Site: brandenburg
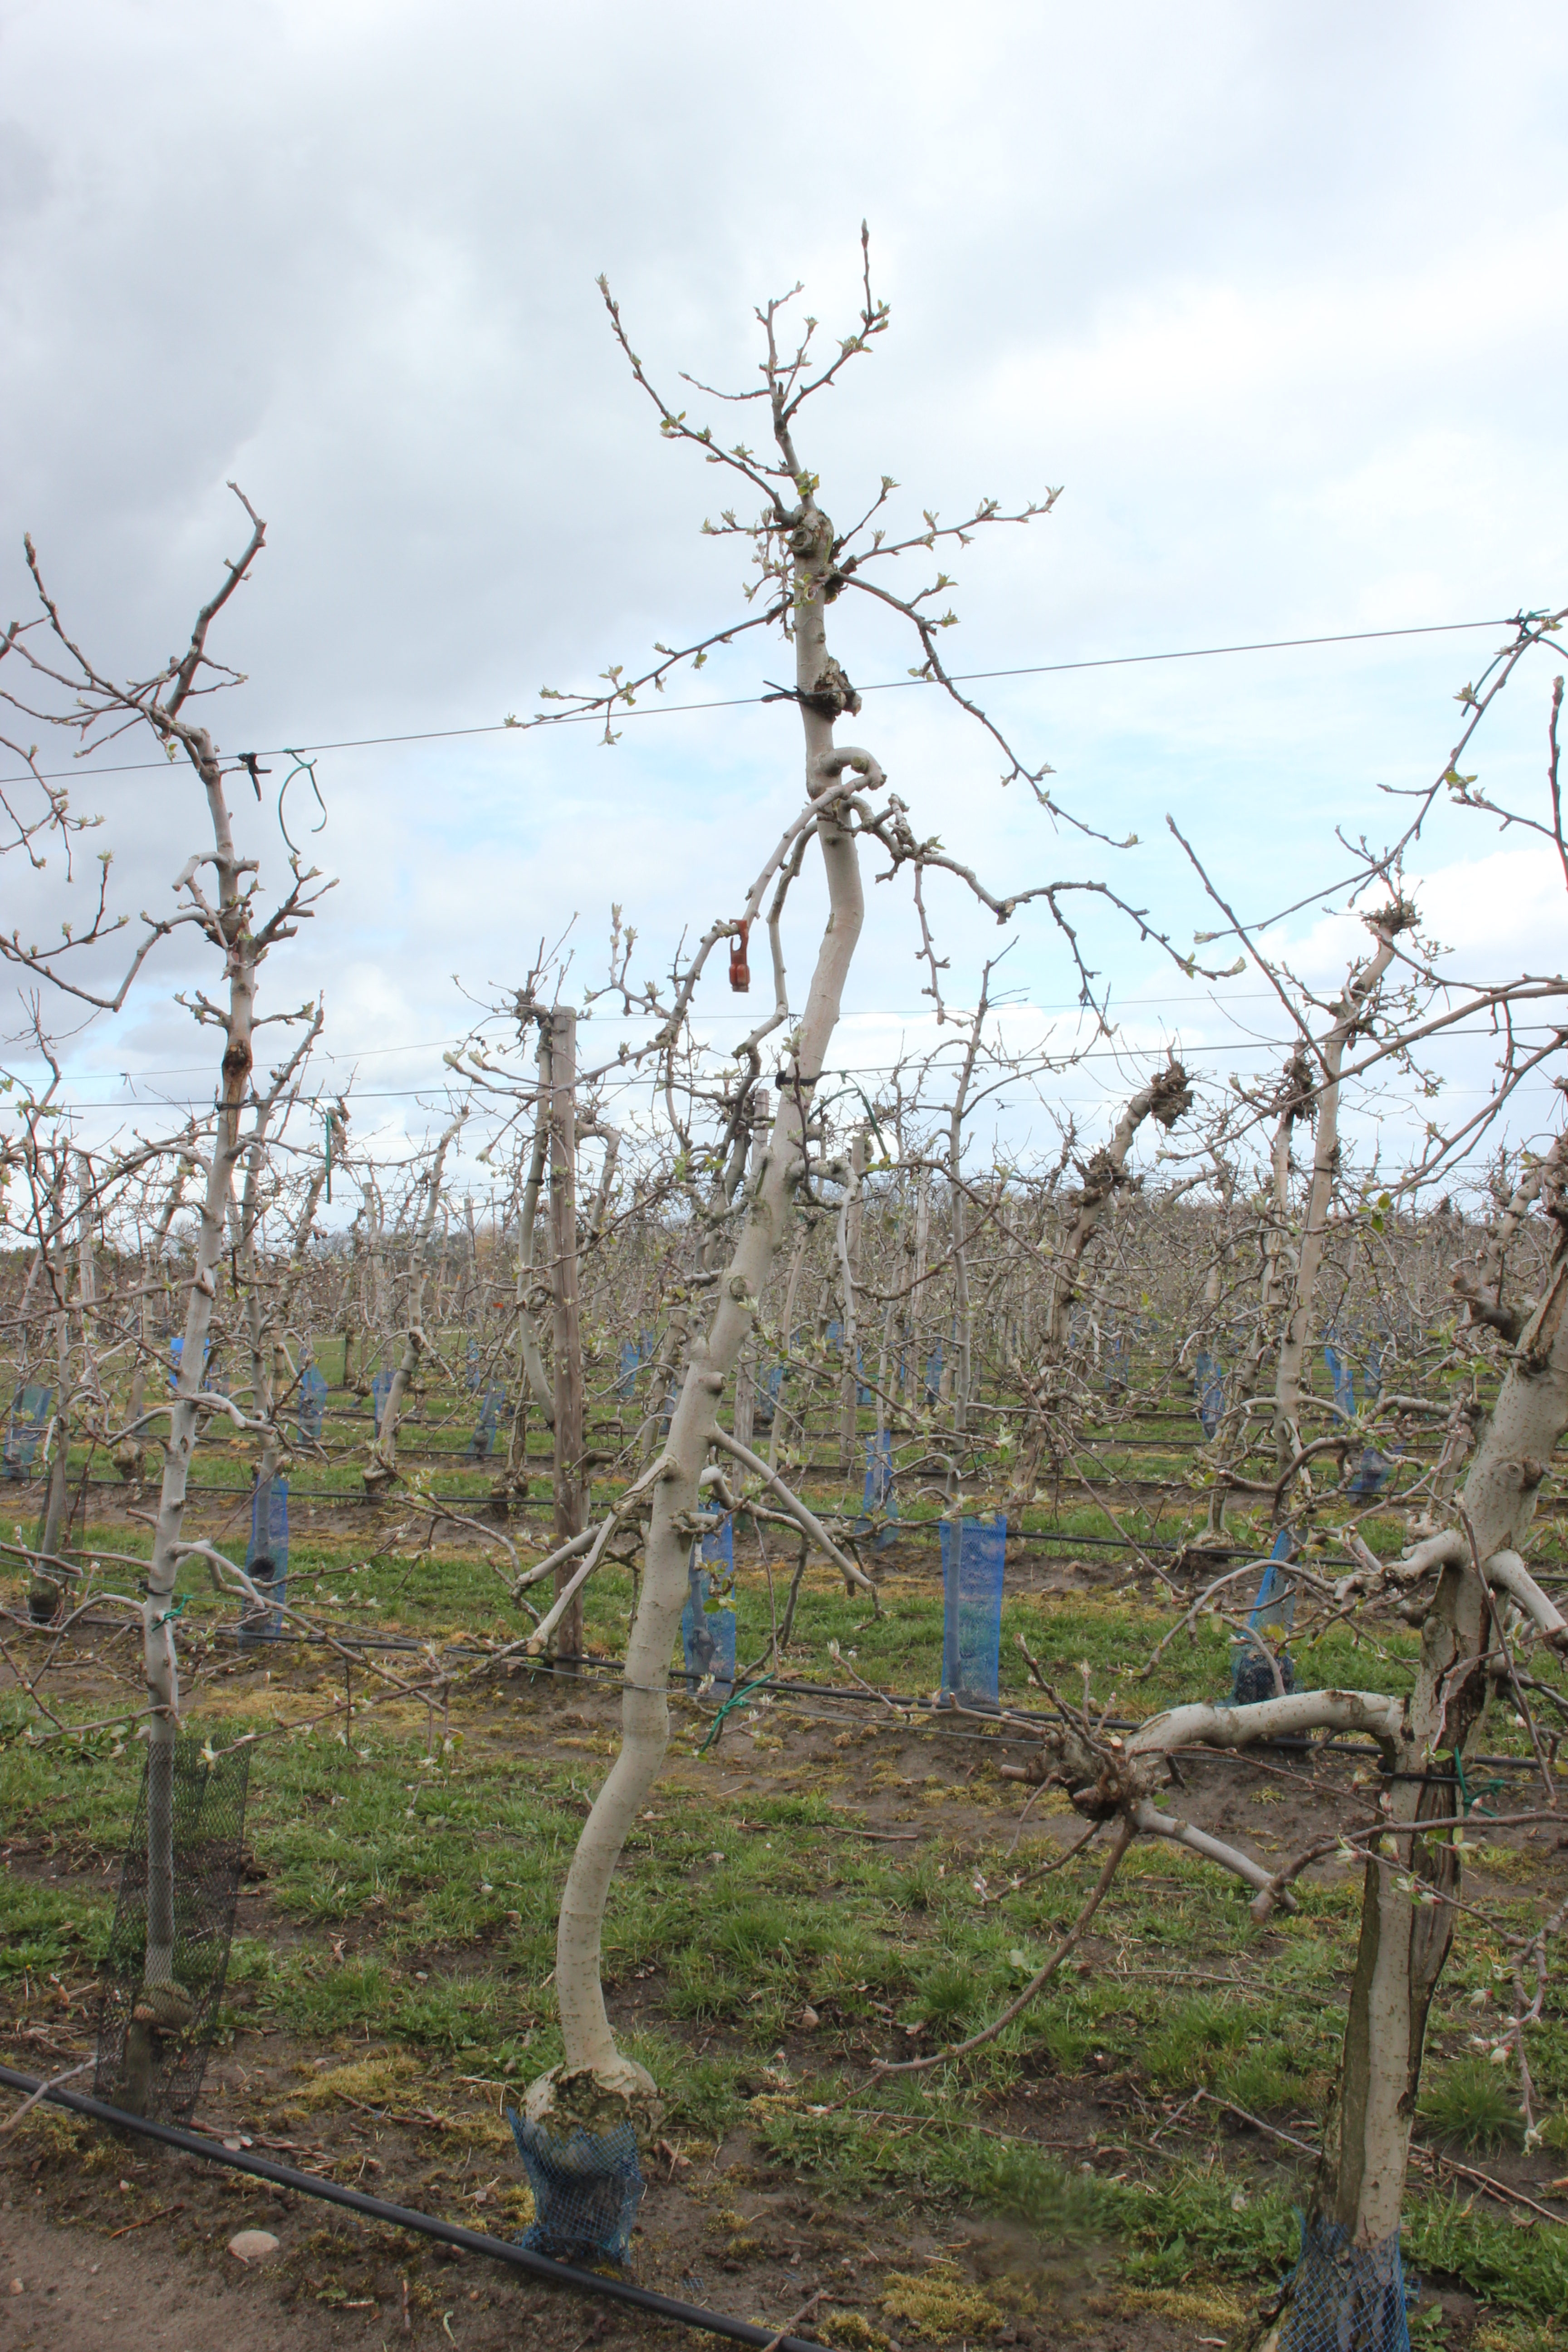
Growth stage (BBCH 55): Inflorescence emergence